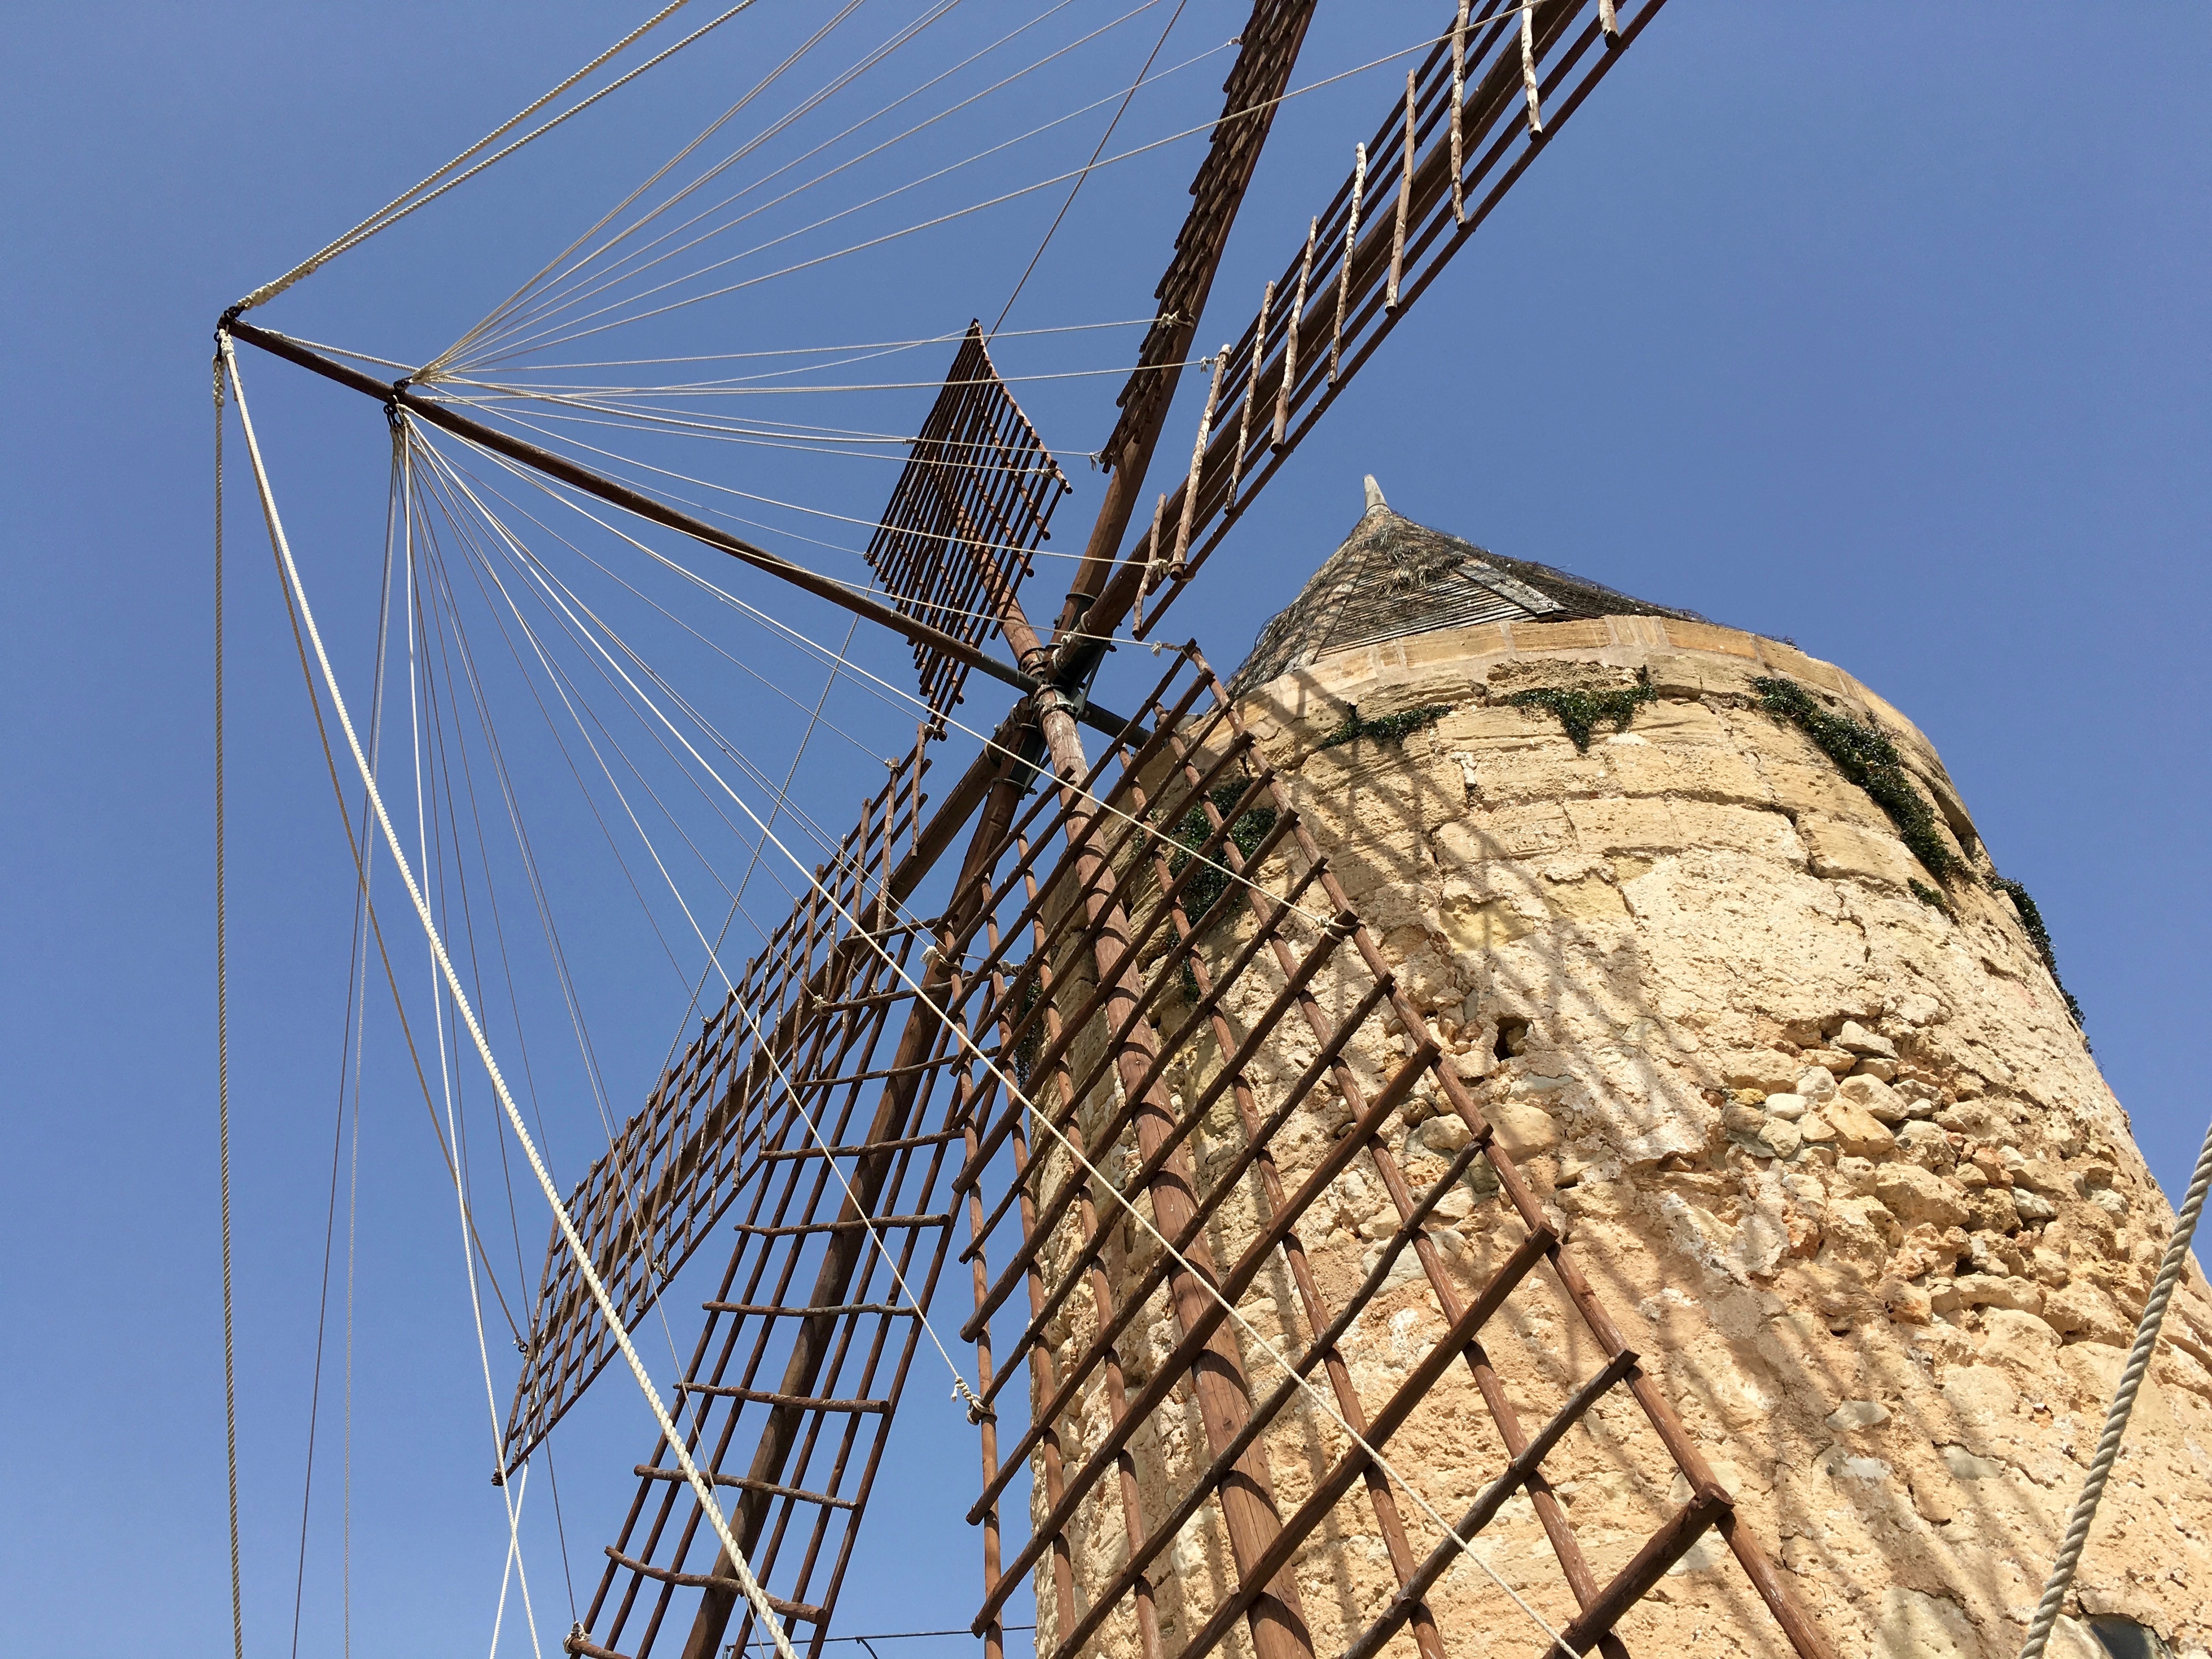
wing, windmill, building, skyscraper, mediterranean, tower, mast, electricity, wind power, mill, spire, mallorca, old mill, outdoor structure, overhead power line